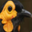
Label: bird